Paul Binnie

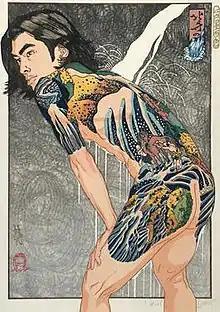
"Hokusai no Taki" (Hokusai's Waterfalls), 2006, woodblock print. The depicted tattoos were based on prints from "A Tour of the Waterfalls of the Provinces" by Hokusai

In 2004, Binnie returned to depicting tattooed figures, both male and female, in the series, "A Hundred Shades of Ink of Edo" in which he applied designs from "ukiyo-e" artists such as Hokusai and Hiroshige to nude figures. Each of the ten prints in the series was based on the work of an individual "ukiyo-e" artist. Soon after completion of the tenth print in 2015, the Metropolitan Museum of Art in New York purchased the complete series for its collection.